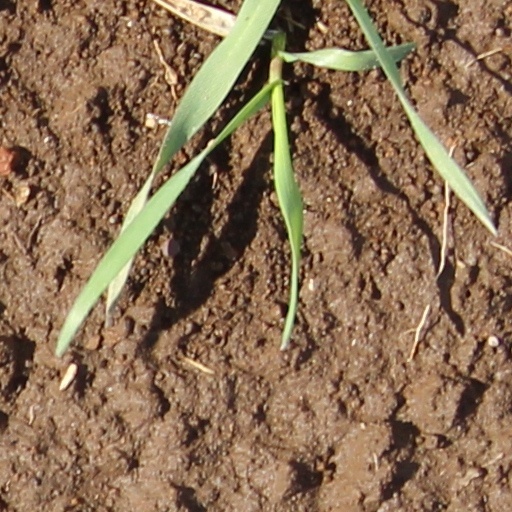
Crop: wheat